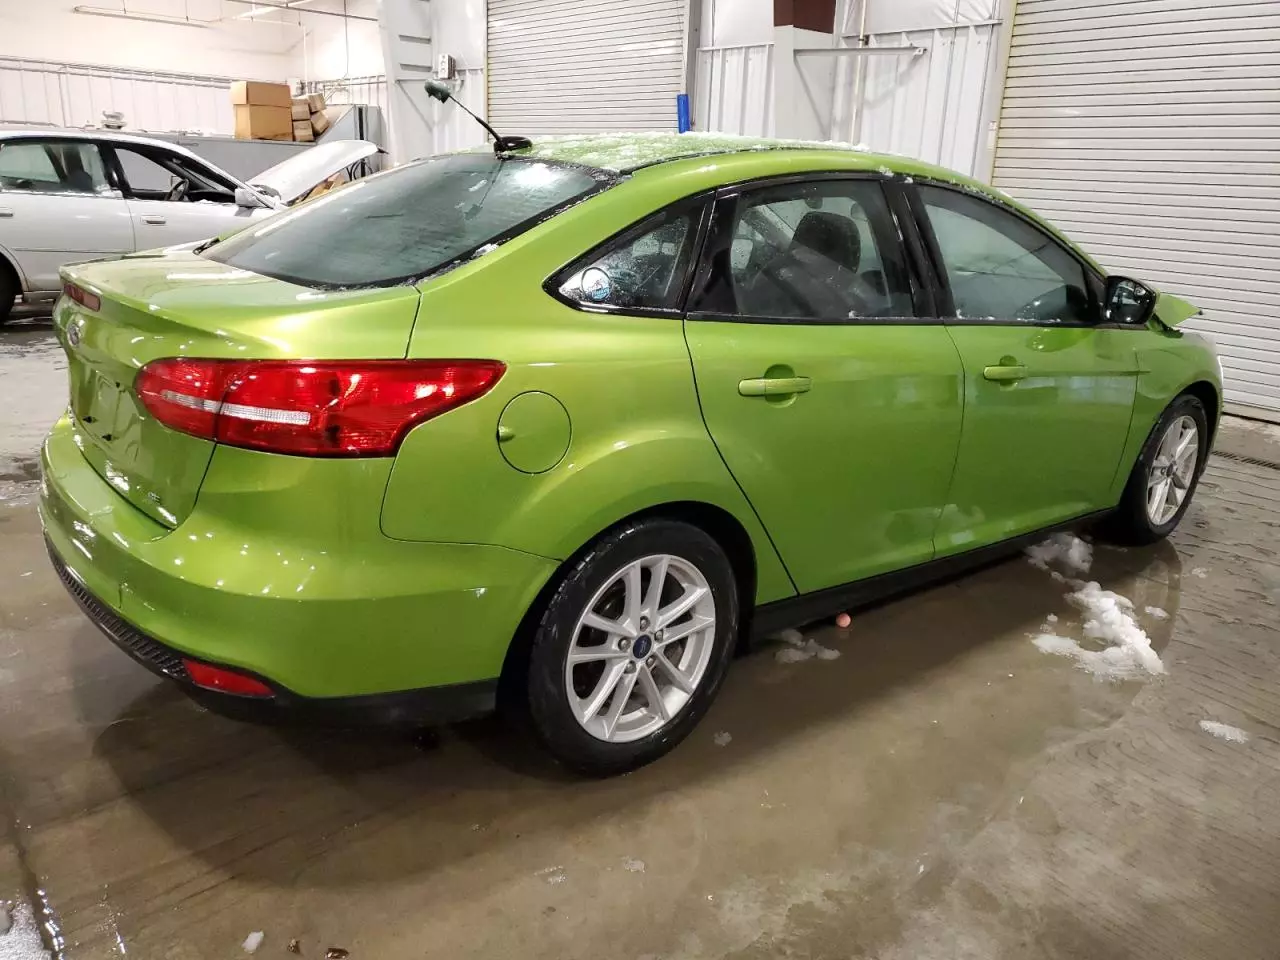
Aucun dommage détecté.
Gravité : aucun